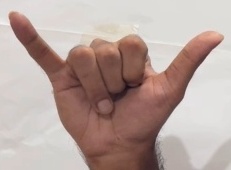
ASL sign: Y